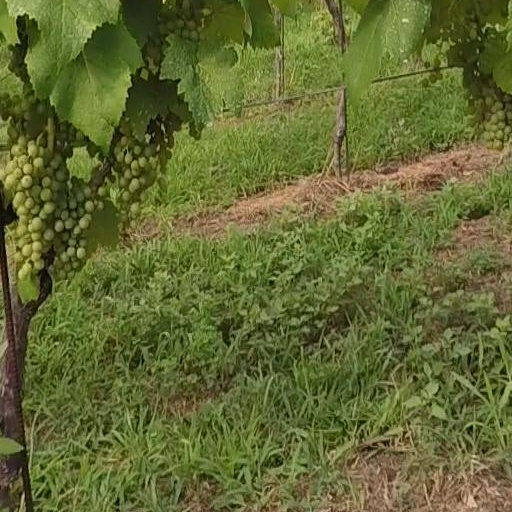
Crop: grape